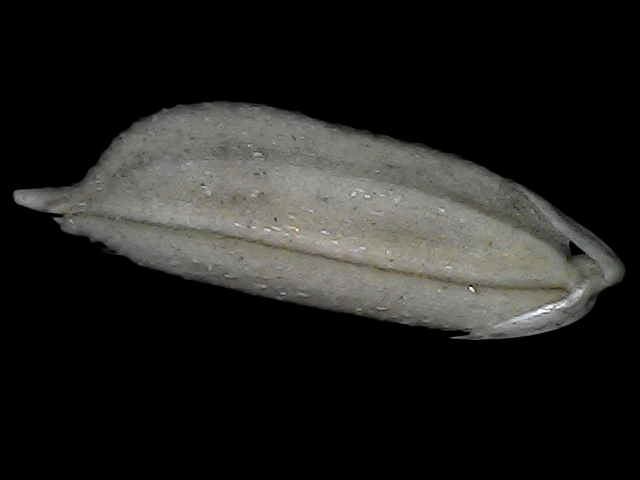
Rice variety: Bd79